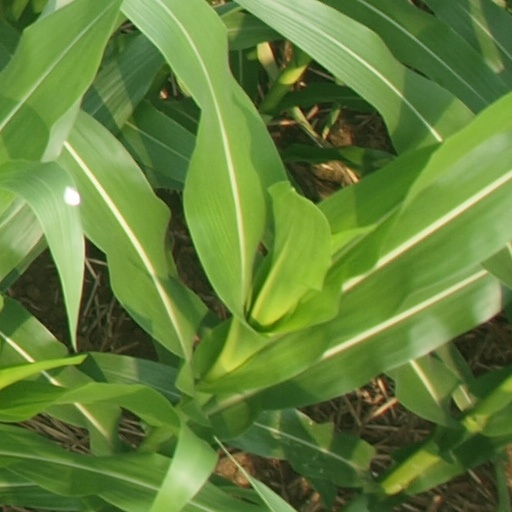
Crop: maize; corn